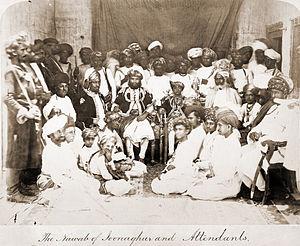
Junagadh est un ancien État princier des Indes dans l'actuel Gujarat.